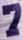
Number: 7